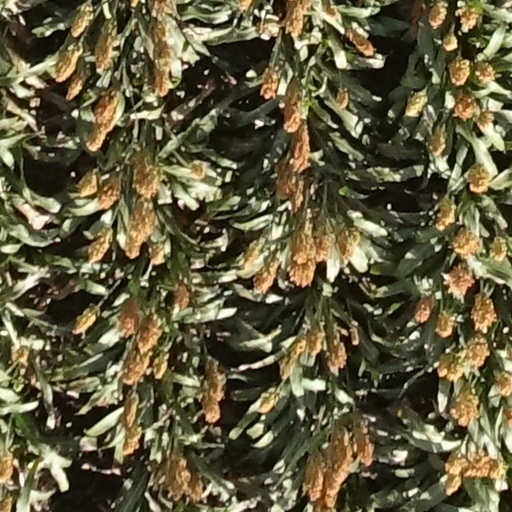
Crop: sorghum